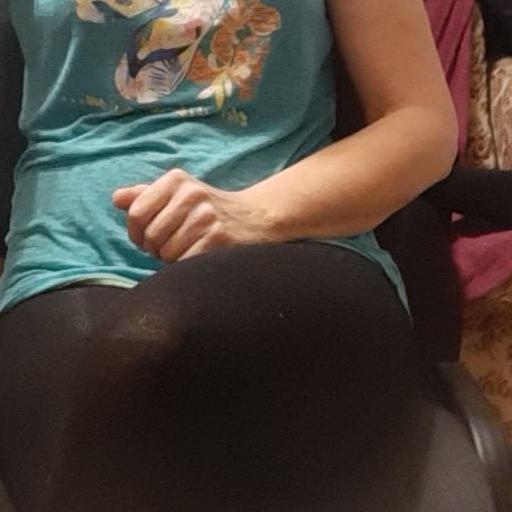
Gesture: no_gesture